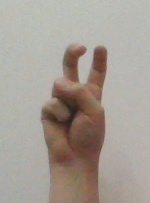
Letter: toot